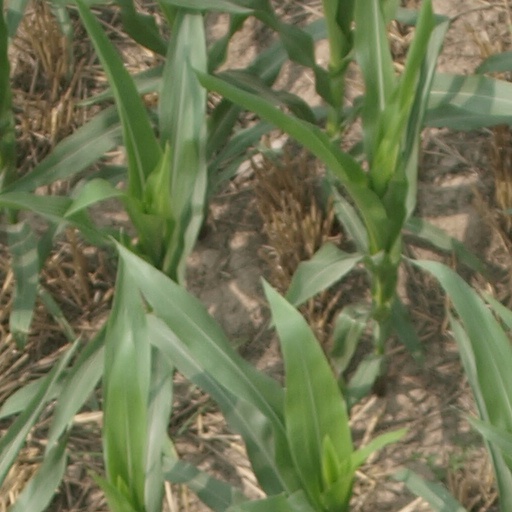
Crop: maize; corn